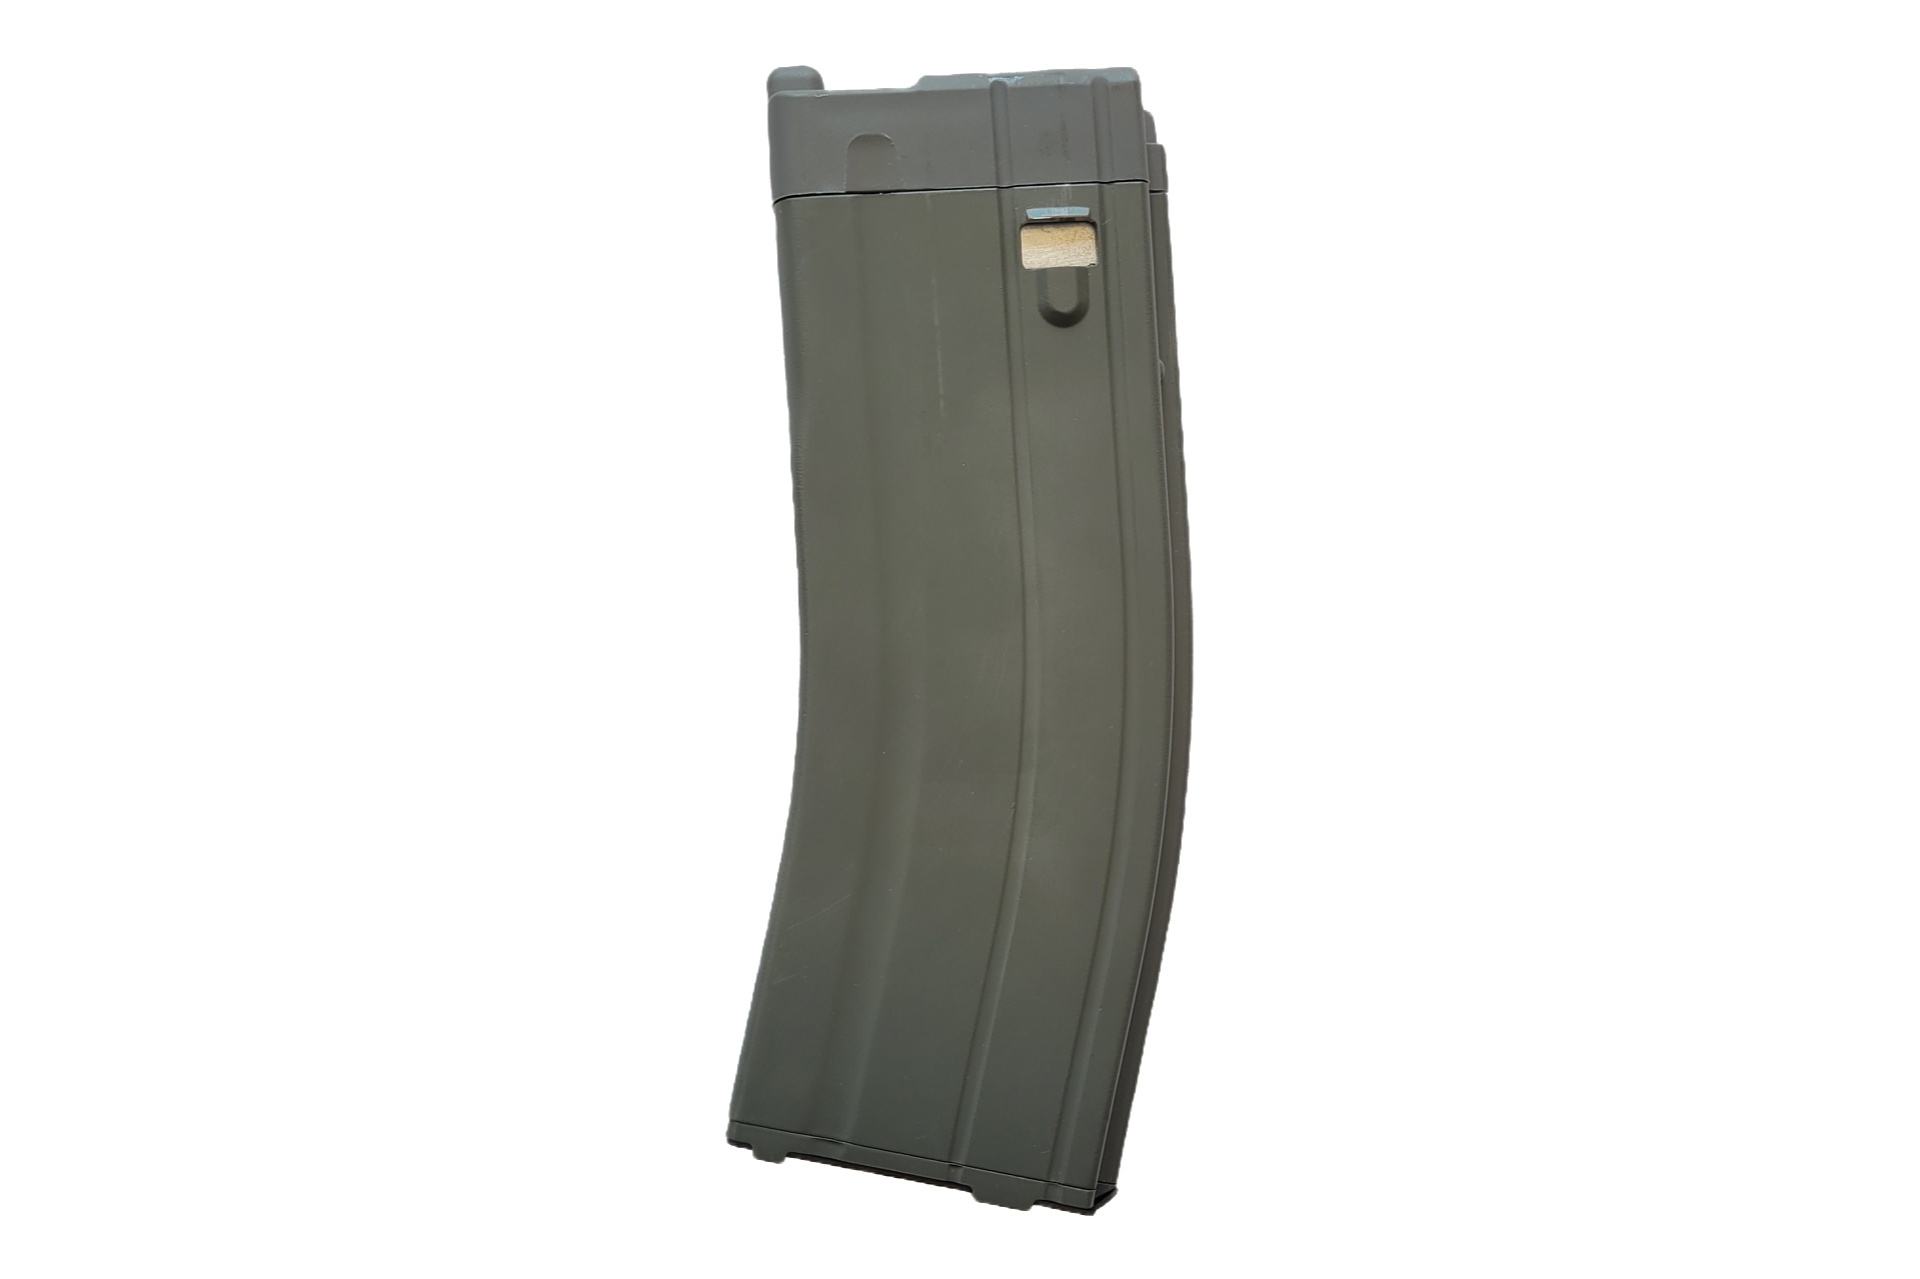
VFC V3 Magazynek gazowy  30BB - AR15
Wersja V3 magazynka GBB o pojemności 30 kulek 6 mm, kompatybilna z replikami gazowymi VFC / Umarex AR15, M4, HK416. Wykonany z metalu i tworzywa sztucznego. Magazynki w nowej wersji V3 są poprawione względem poprzednich i uzyskują lepszą wydajność gazową. Zoptymalizowany system zatrzasku zamka, opcja strzałów „na sucho” - przełącznik wyłączający działanie bolt catcha w replice, pozwala oddawać strzały bez kulek w magazynku, zasilany green gasem. Cechy: Pojemność: 30 kulek Kompatybilność: VFC / Umarex M4, AR15, HK416 GBB Zasilanie: Green Gas Kolor: Szary Waga: ok. 360 g Wersja V3 – ulepszona konstrukcja, funkcja dry fire
Brand: VFC
Category: Sporting Goods > Outdoor Recreation > Hunting & Shooting > Airsoft > Airsoft Gun Parts & Accessories